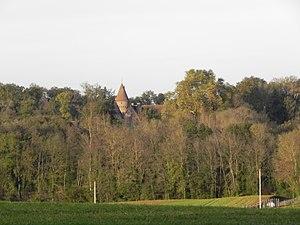
Photographie prise depuis le Hauts des Champs (Montcony) du château de Montcony. Les tours sont visibles. This building is indexed in the Base Mérimée, a database of architectural heritage maintained by the French Ministry of Culture,
Le château de Montcony est un édifice civil français situé sur la commune de Montcony en Bresse louhannaise, dans le département de Saône-et-Loire. C'est une propriété privée qui ne se visite pas.
Montcony est une commune française située dans le département de Saône-et-Loire en région Bourgogne-Franche-Comté.